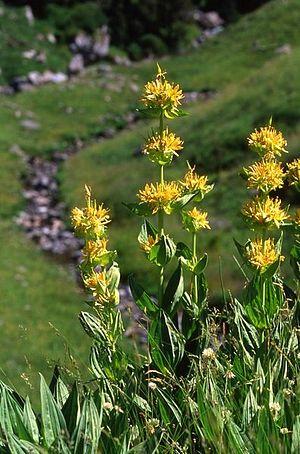
La gentiane jaune, encore appelée grande gentiane, est une espèce de plantes de la famille des Gentianaceae, originaire d'Europe méridionale et d'Asie mineure, présente notamment dans divers massifs montagneux européens, dont les Alpes, le Massif central, le Jura, les Pyrénées et les Vosges. Elle a toutefois été observée en 2013 dans les hautes Ardennes belges.
Le parc naturel régional des volcans d'Auvergne est un parc naturel régional français créé le 25 octobre 1977. Il est situé au cœur du Massif central, dans la région administrative Auvergne-Rhône-Alpes. D'une superficie de 389 733 ha, c'est le plus grand parc naturel régional de France métropolitaine. Formant un ensemble paysager, géologique et patrimonial, le parc naturel régional comprend la Chaîne des Puys, inscrite au patrimoine mondial de l'UNESCO en 2018, les Monts Dore, l'Artense, le Cézallier et les Monts du Cantal.